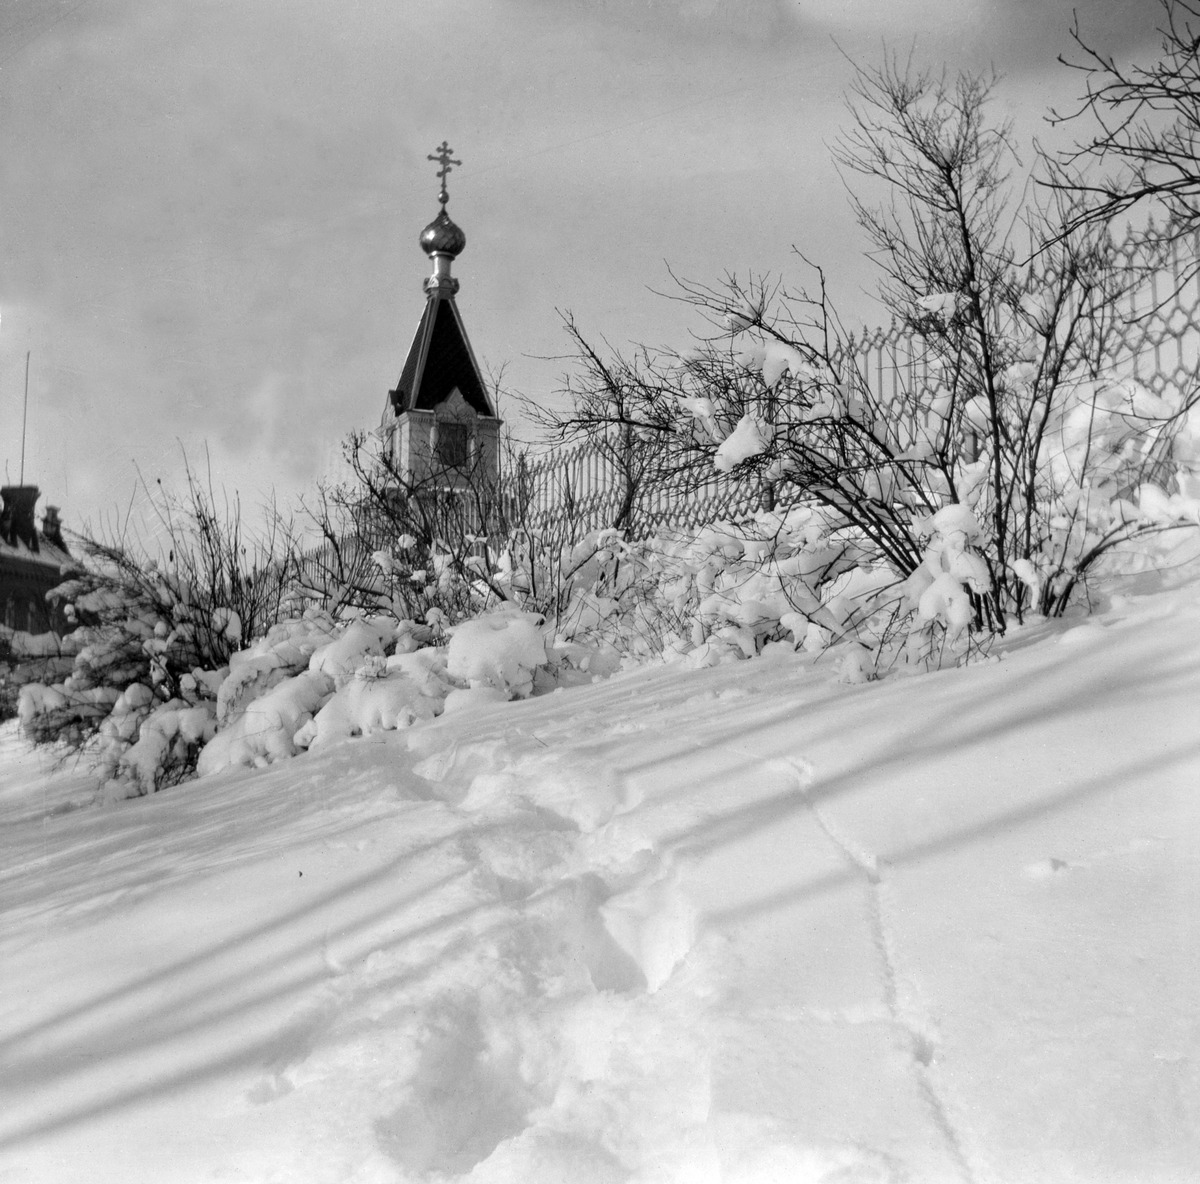
Resvoyn kappeli Uspenskin katedraalin luona
sisällön kuvaus: Resvoyn kappeli Uspenskin katedraalin luona. mustavalkoinen
Kuvaaja: Timiriasew, Ivan, valokuvaaja
Ajankohta: kuvausaika 1910 -luku
Paikka: Suomi, Uusimaa, Helsinki, Katajanokka Helsinki, Helsinki
Aiheet: Ortodoksinen kirkko, julkiset rakennukset, kirkkorakennukset, lumi, talvi